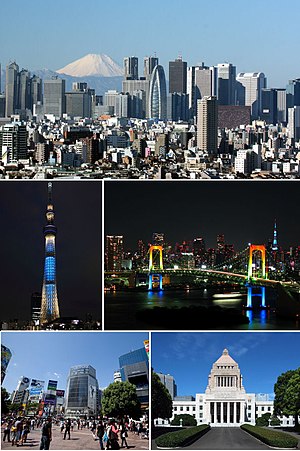
Tokyo
Fra øverste venstre hjørne: Shinjuku, Tokyo Skytree, Rainbow Bridge, Shibuya og National Parliament Building
Tokyo er Japans hovedstad. Byen ligger på øen Honshu og har 13.942.856 indbyggere, mens præfekturet har 37.900.000 indbyggere inklusiv forstæder. Tokyo er over 80 km i udstrækning, hvilket gør området til det største byområde i verden.